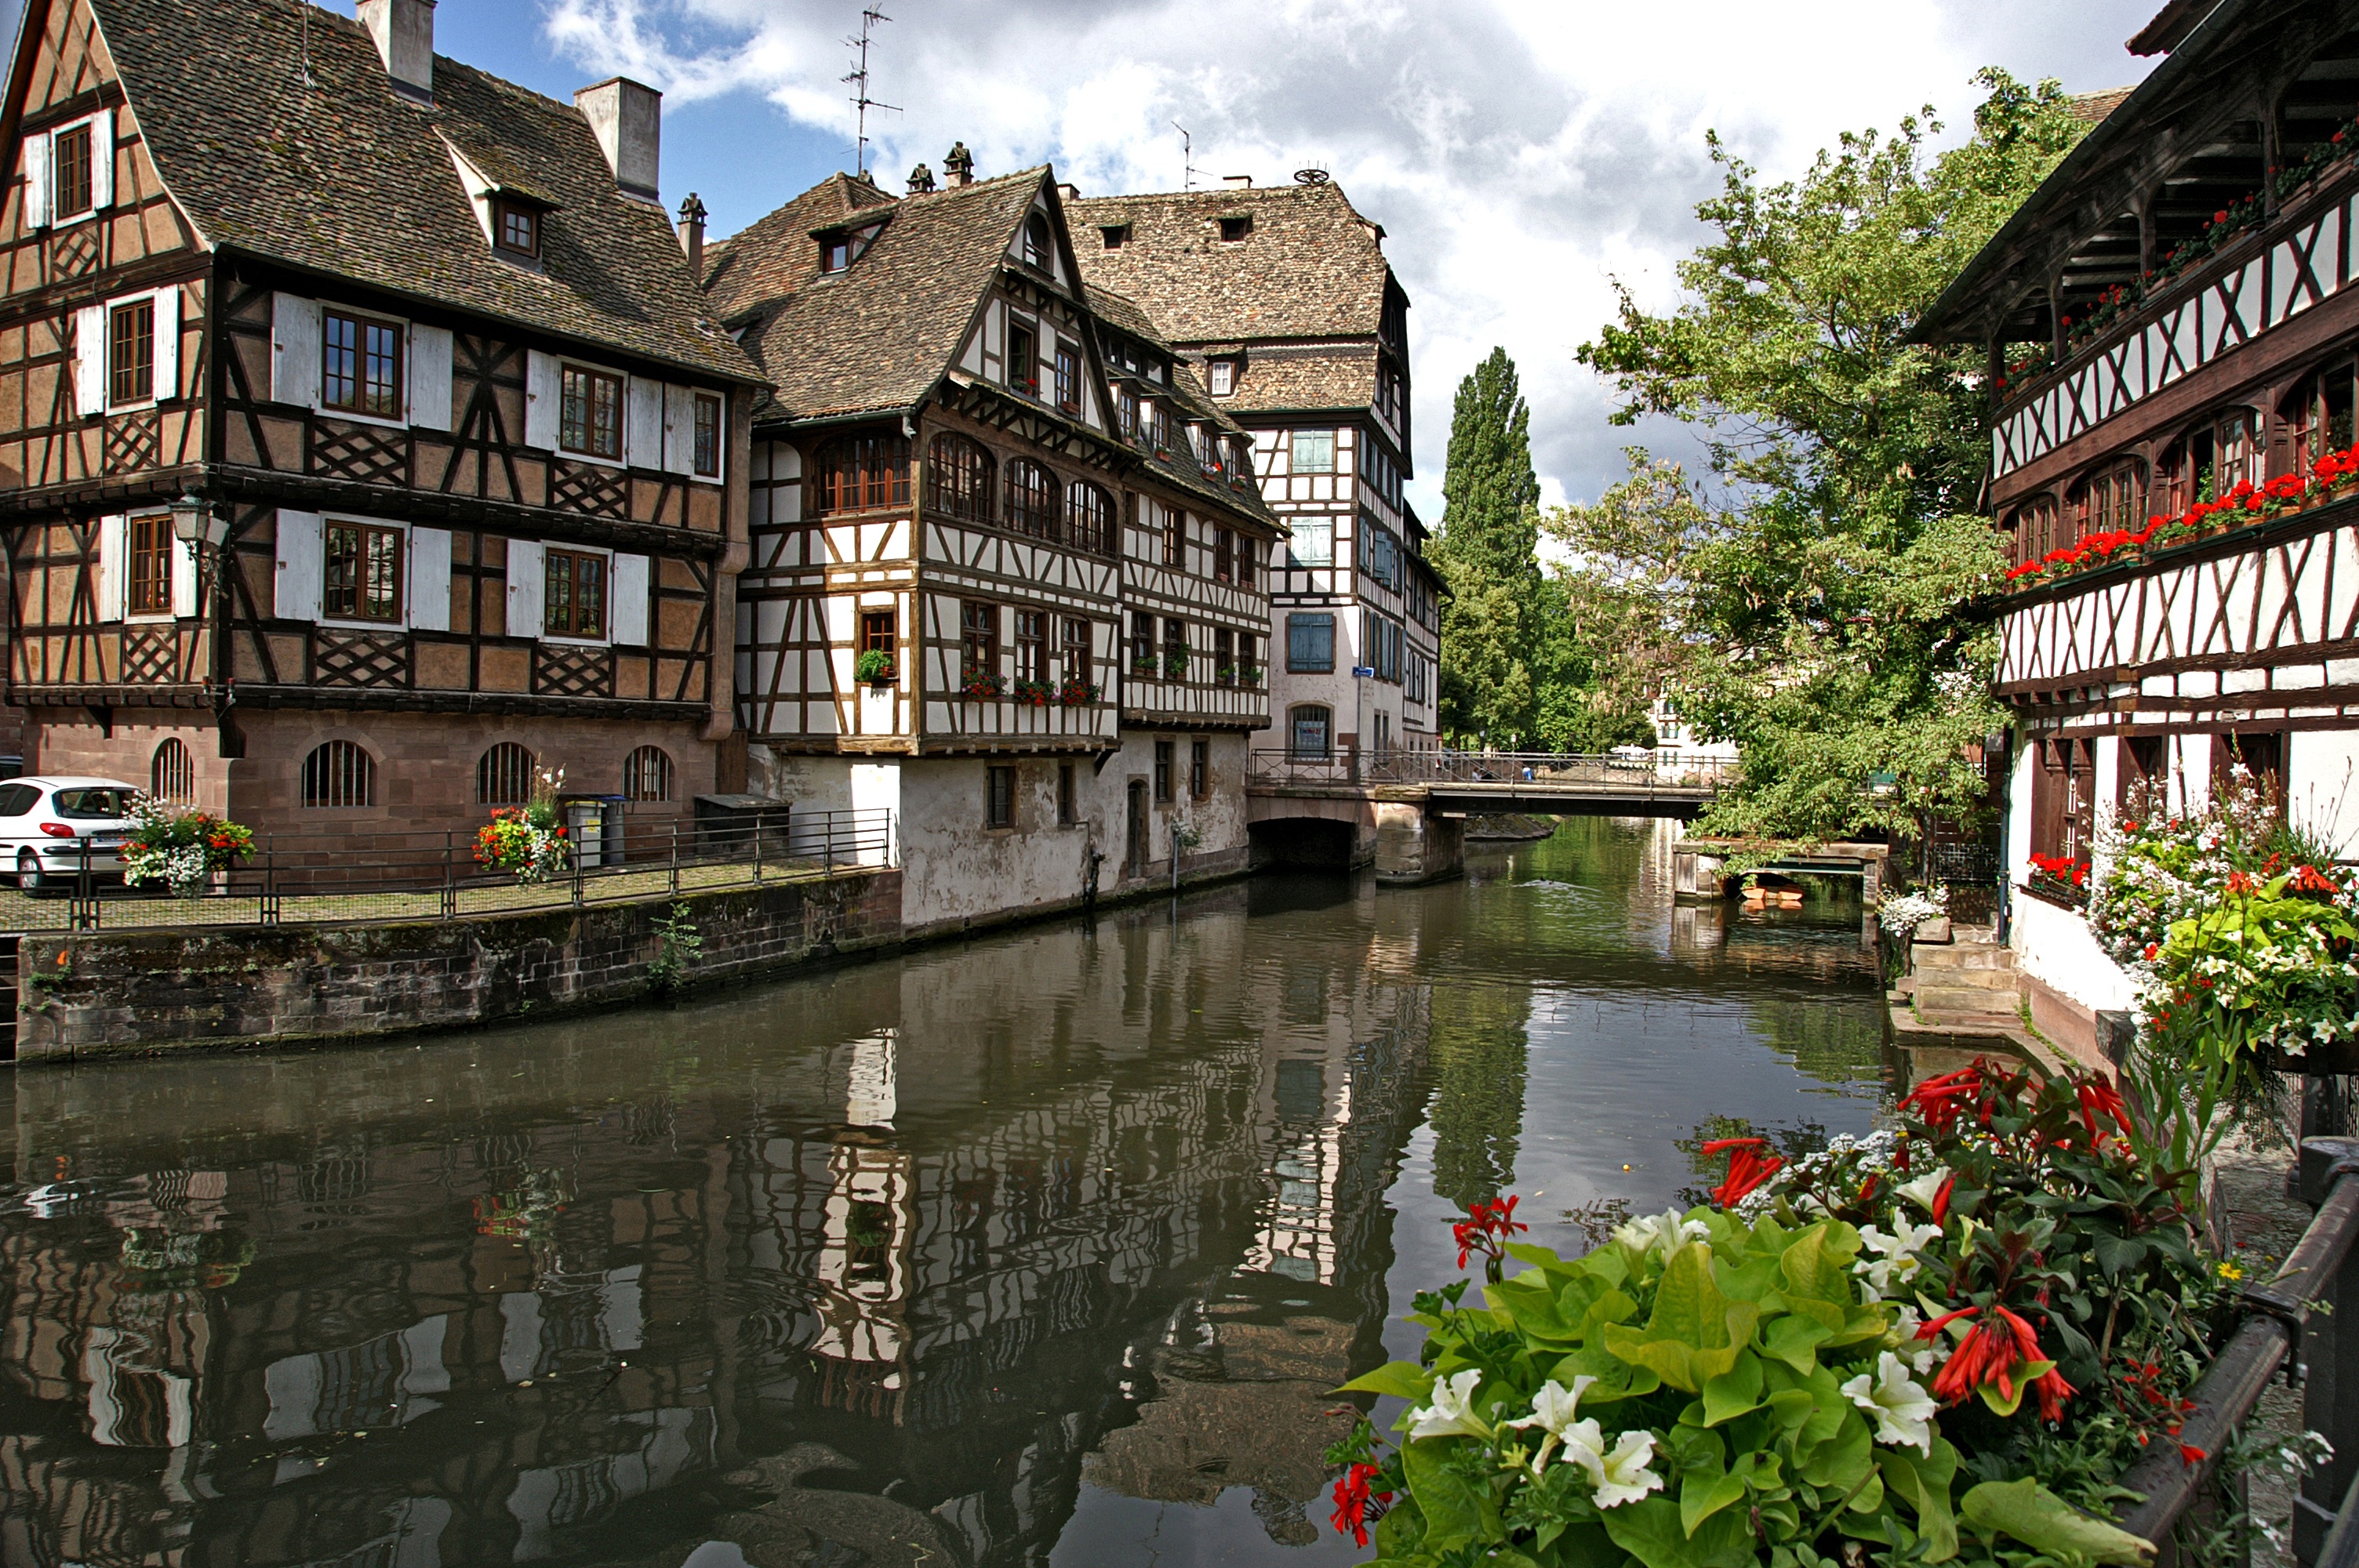
flower, town, river, canal, cityscape, travel, village, france, tourism, waterway, strasbourg, estate, neighbourhood, water reflection, fachwerkh user, water channel, geographical feature